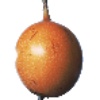
Label: Granadilla 1